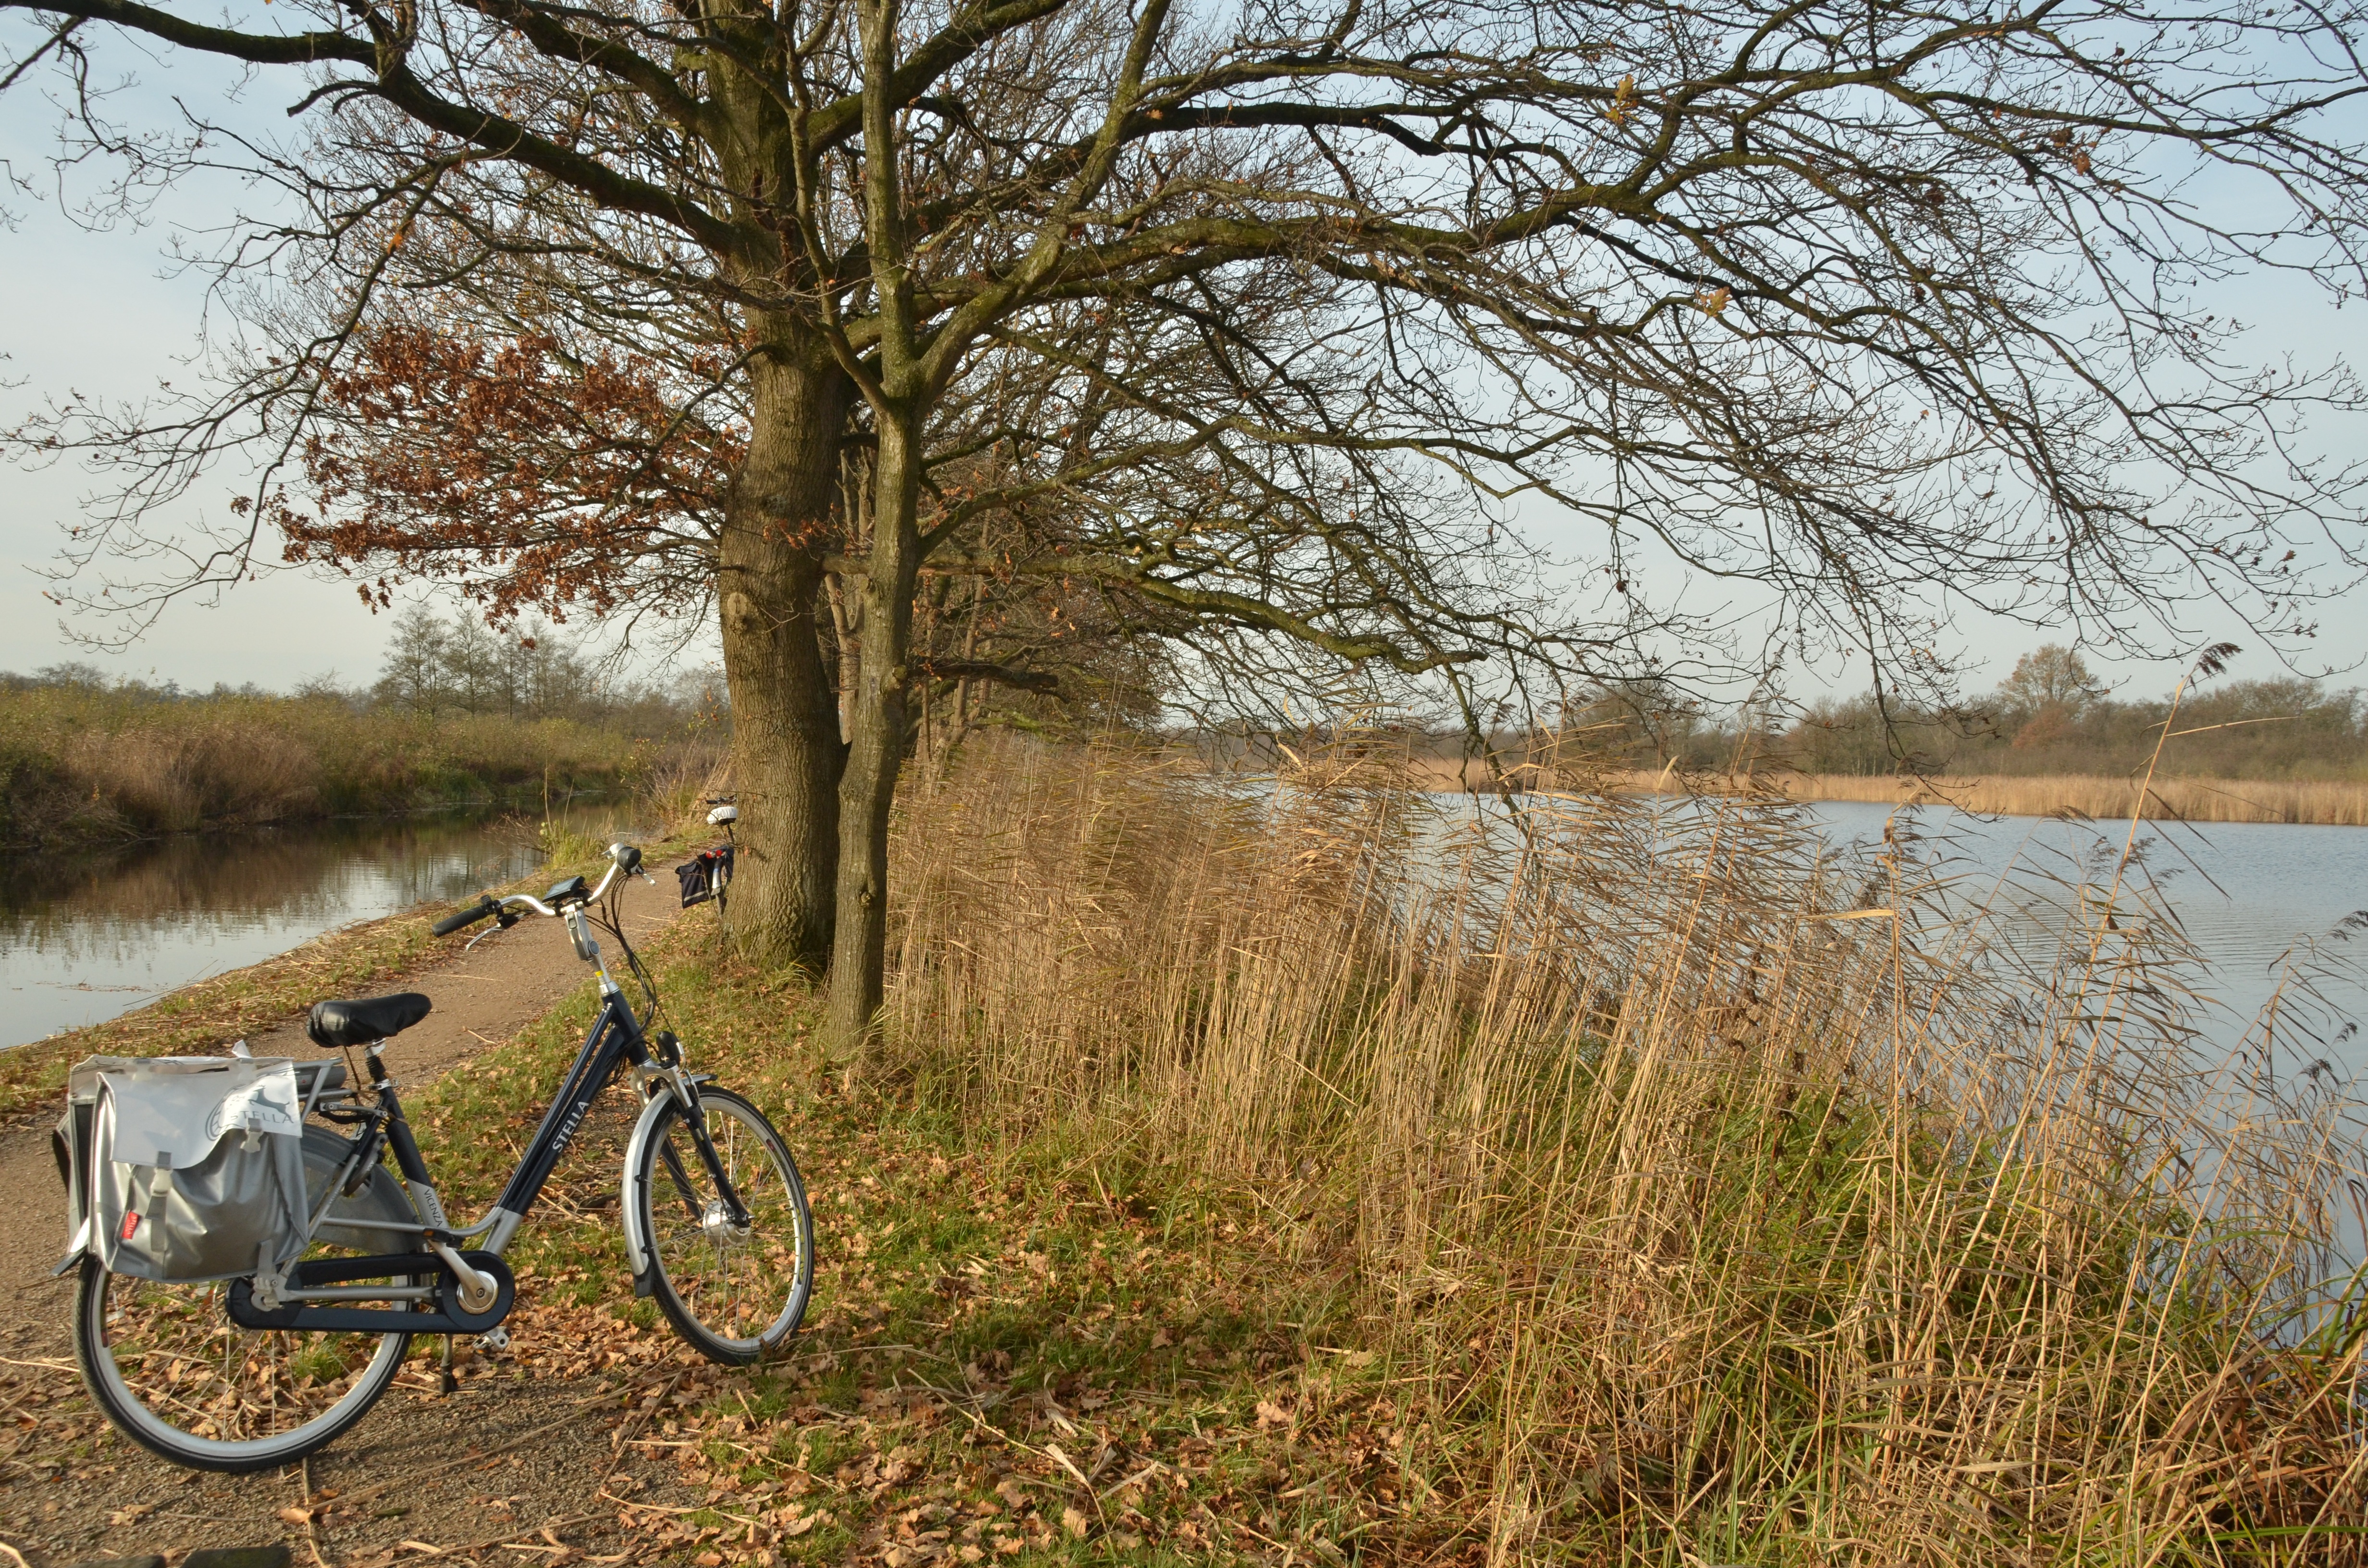
landscape, tree, water, nature, grass, wilderness, winter, trail, morning, lake, bicycle, river, vehicle, autumn, season, waterway, bike path, cycling, wetland, rural area